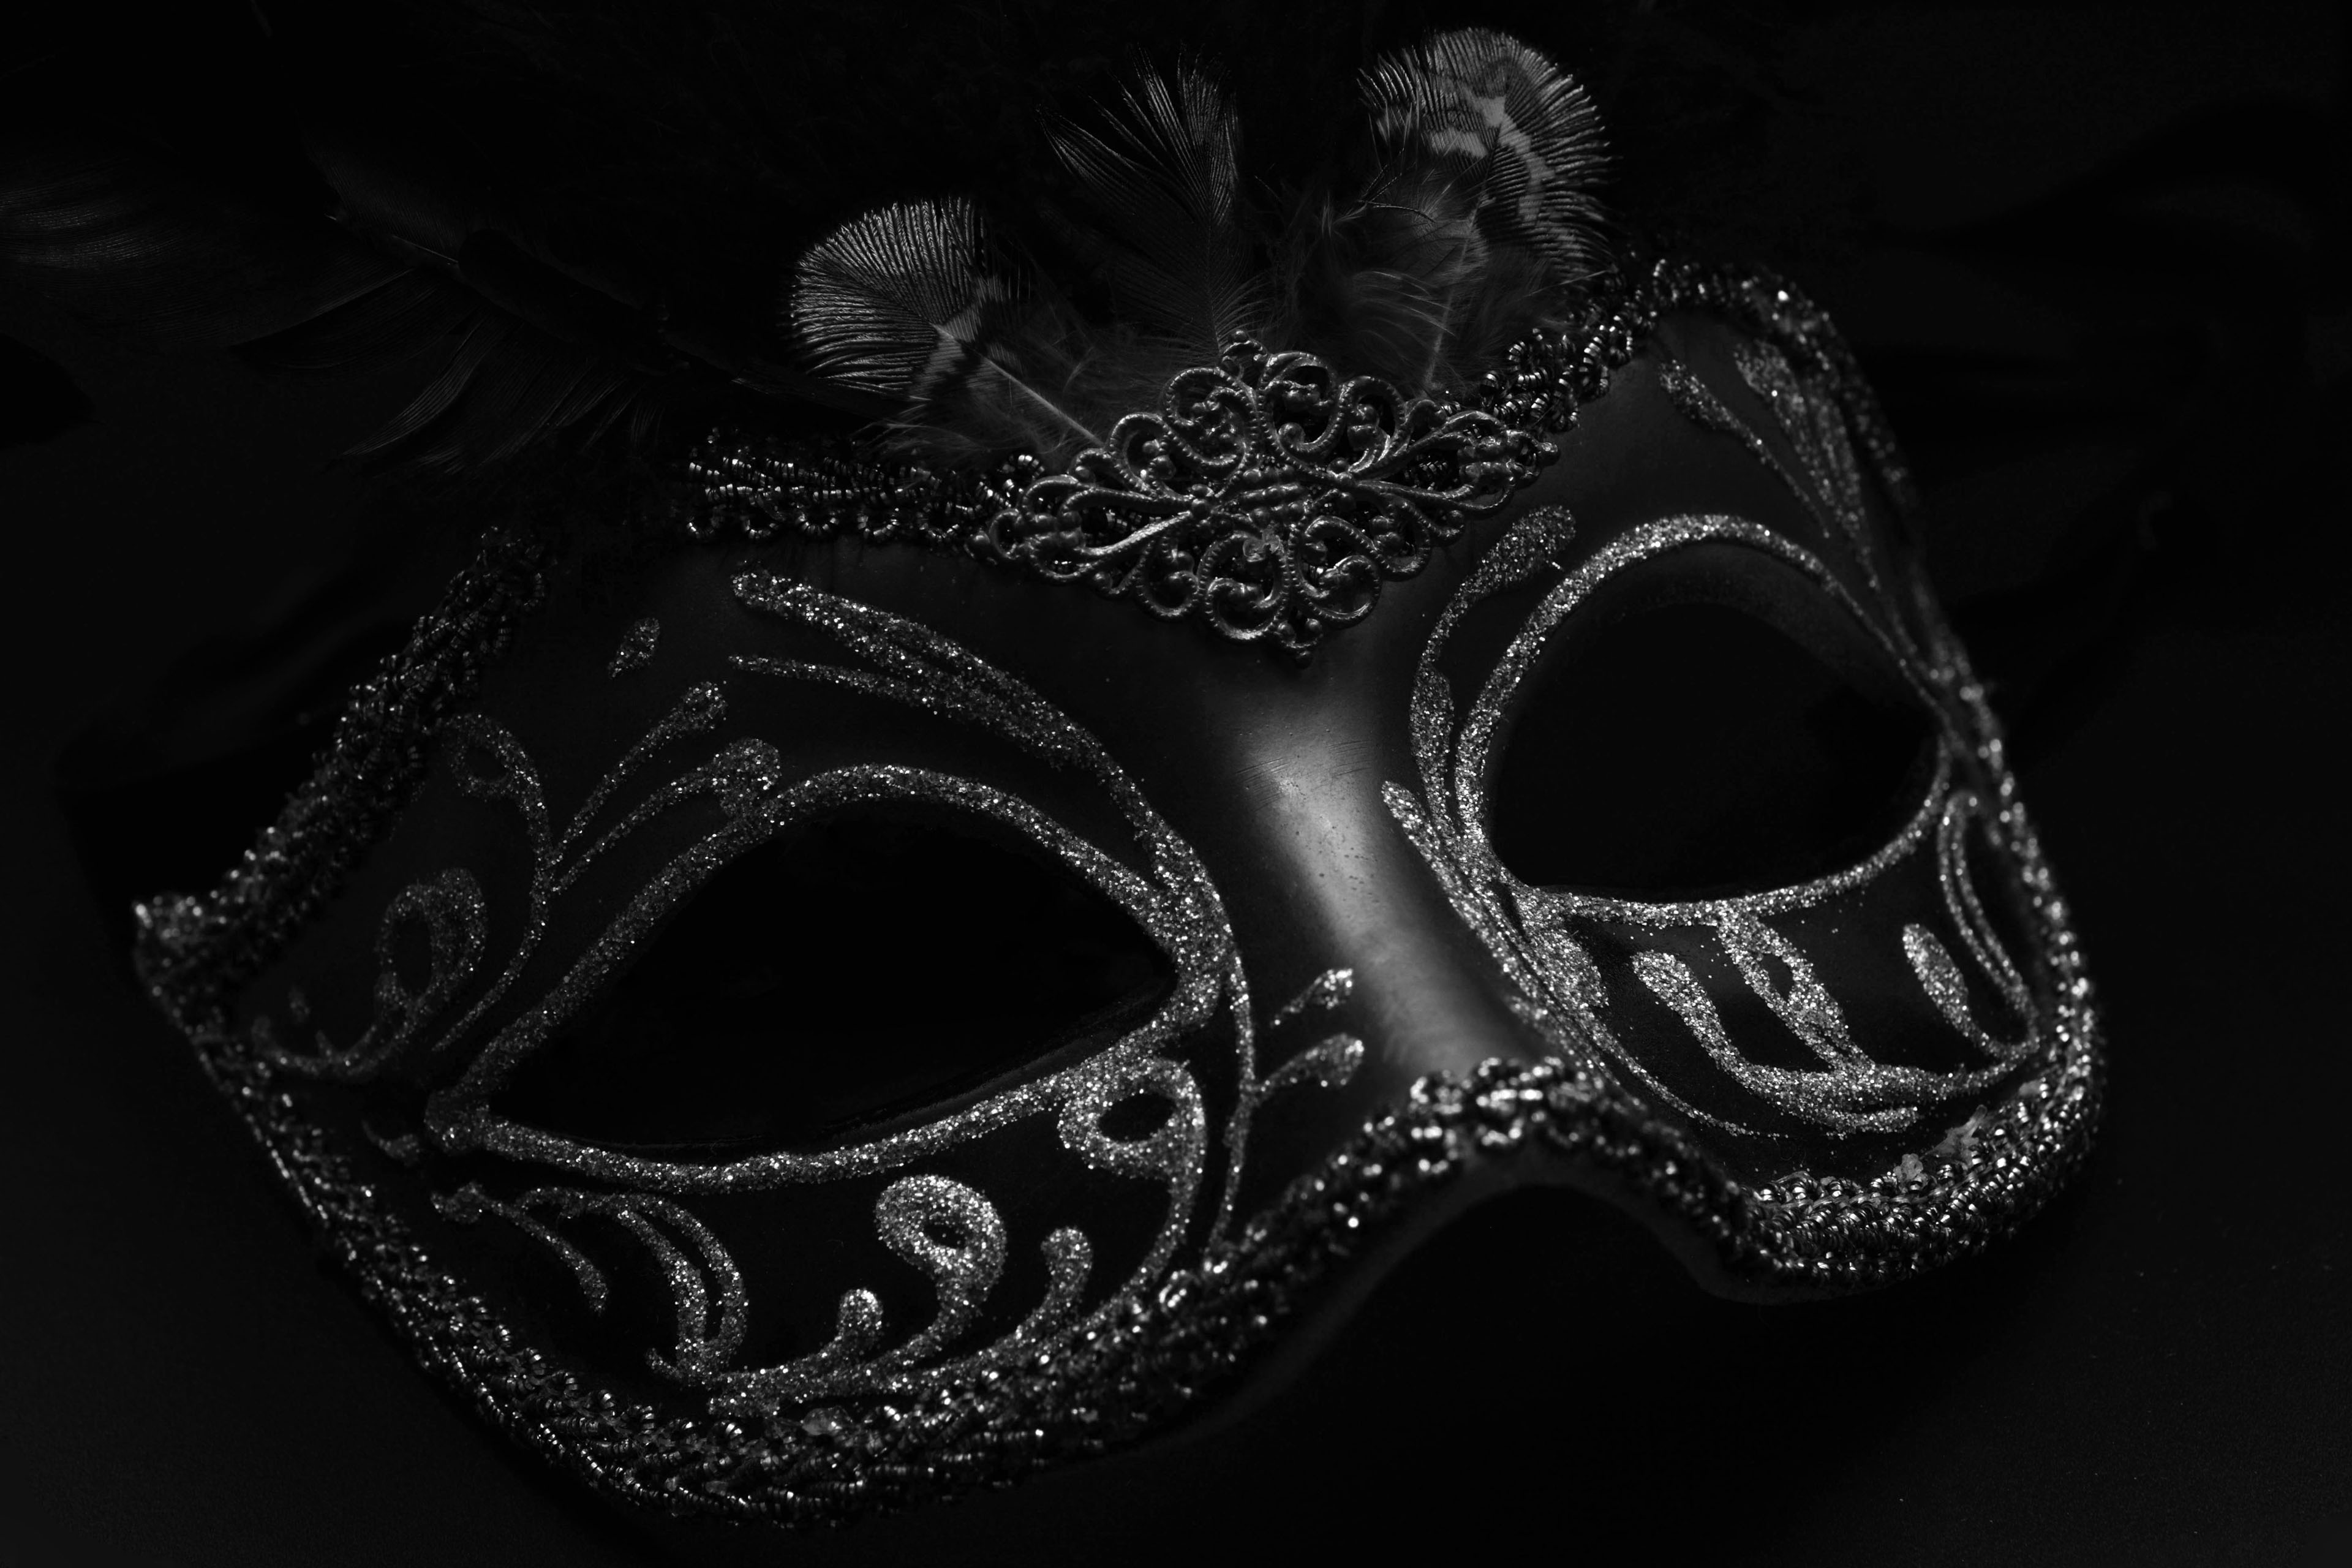
black and white, carnival, romance, human, venice, clothing, black, monochrome, close, feather, headgear, glitter, mask, mysterious, hide, venezia, costume, masquerade, masque, carneval, headdress, monochrome photography